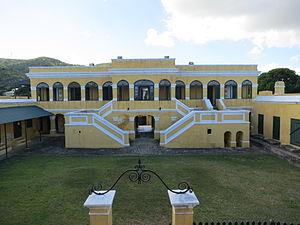
Le site historique national de Christiansted, situé à Christiansted, commémore le développement colonial urbain des Îles Vierges. Il présente des structures des XVIIIᵉ et XIXᵉ siècles au cœur de Christiansted, la capitale des anciennes Antilles danoises, sur l'île Sainte-Croix.